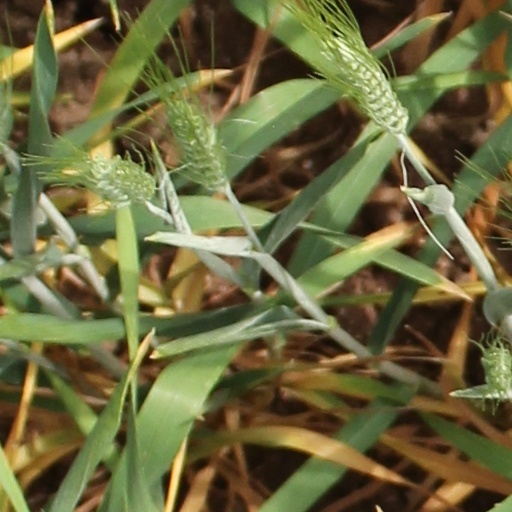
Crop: wheat